Leave It to Jane

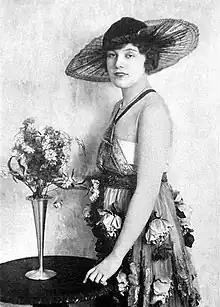
Edith Hallor as Jane in the original Broadway production of "Leave It to Jane"

The musical received good notices. The critic Gilbert Seldes commented that Wodehouse's lyrics "had the great virtue which Gilbert's lyrics had and which, I am told, the comic verses of Molière and Aristophanes also have: they say things as simply as you would say them in common speech, yet they sing perfectly." In "The New York Evening World", Charles Darnton praised "Mr. Kern's sprightly tunes and ... verses that added to the joy of song. You are sure to like "Leave It to Jane."" "The New York Times" praised the cast generally, but the paper was most impressed by Georgia O'Ramey in the comedy role of Flora.